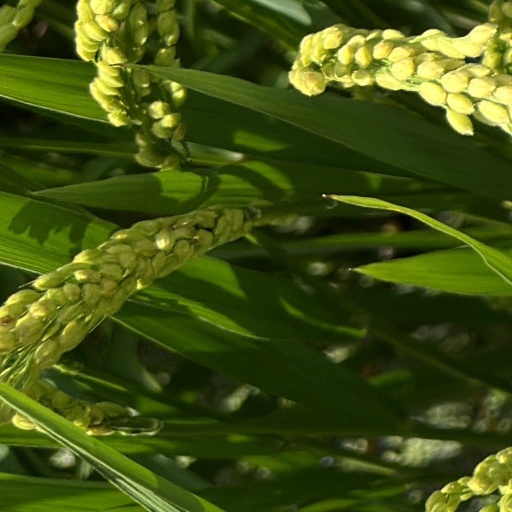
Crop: rice